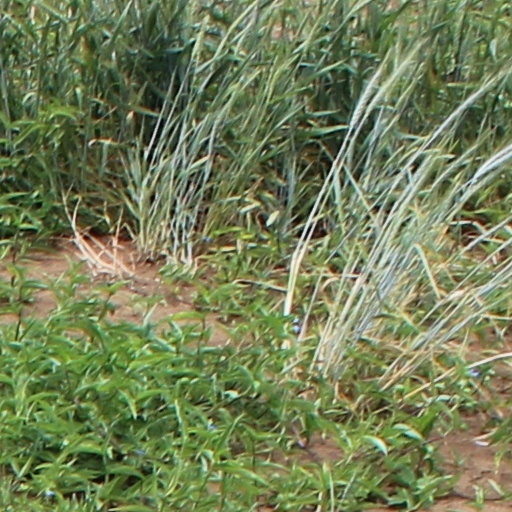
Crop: wheat